Nicola Sturgeon

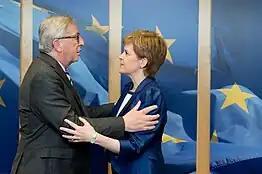
Sturgeon and Jean-Claude Juncker, President of the European Commission in Brussels, 2017

In August 2021, confronted by climate activist Lauren Macdonald about the Cambo oil field west of Shetland, Sturgeon refused to take a position on whether its development should go ahead. A video of the interaction went viral and a few days later, Sturgeon wrote to Prime Minister Boris Johnson, asking that the development of Cambo should be "reassessed in light of the severity of the climate emergency". The letter represented a significant shift in policy for the SNP, which had historically been a strong supporter of the oil and gas industry; the party's blueprint for an independent Scotland in 2013 was predicated on tax revenue earned from domestic oil production, while Sturgeon had predicted in the run-up to the referendum that, "We're on the verge of another North Sea bonanza".